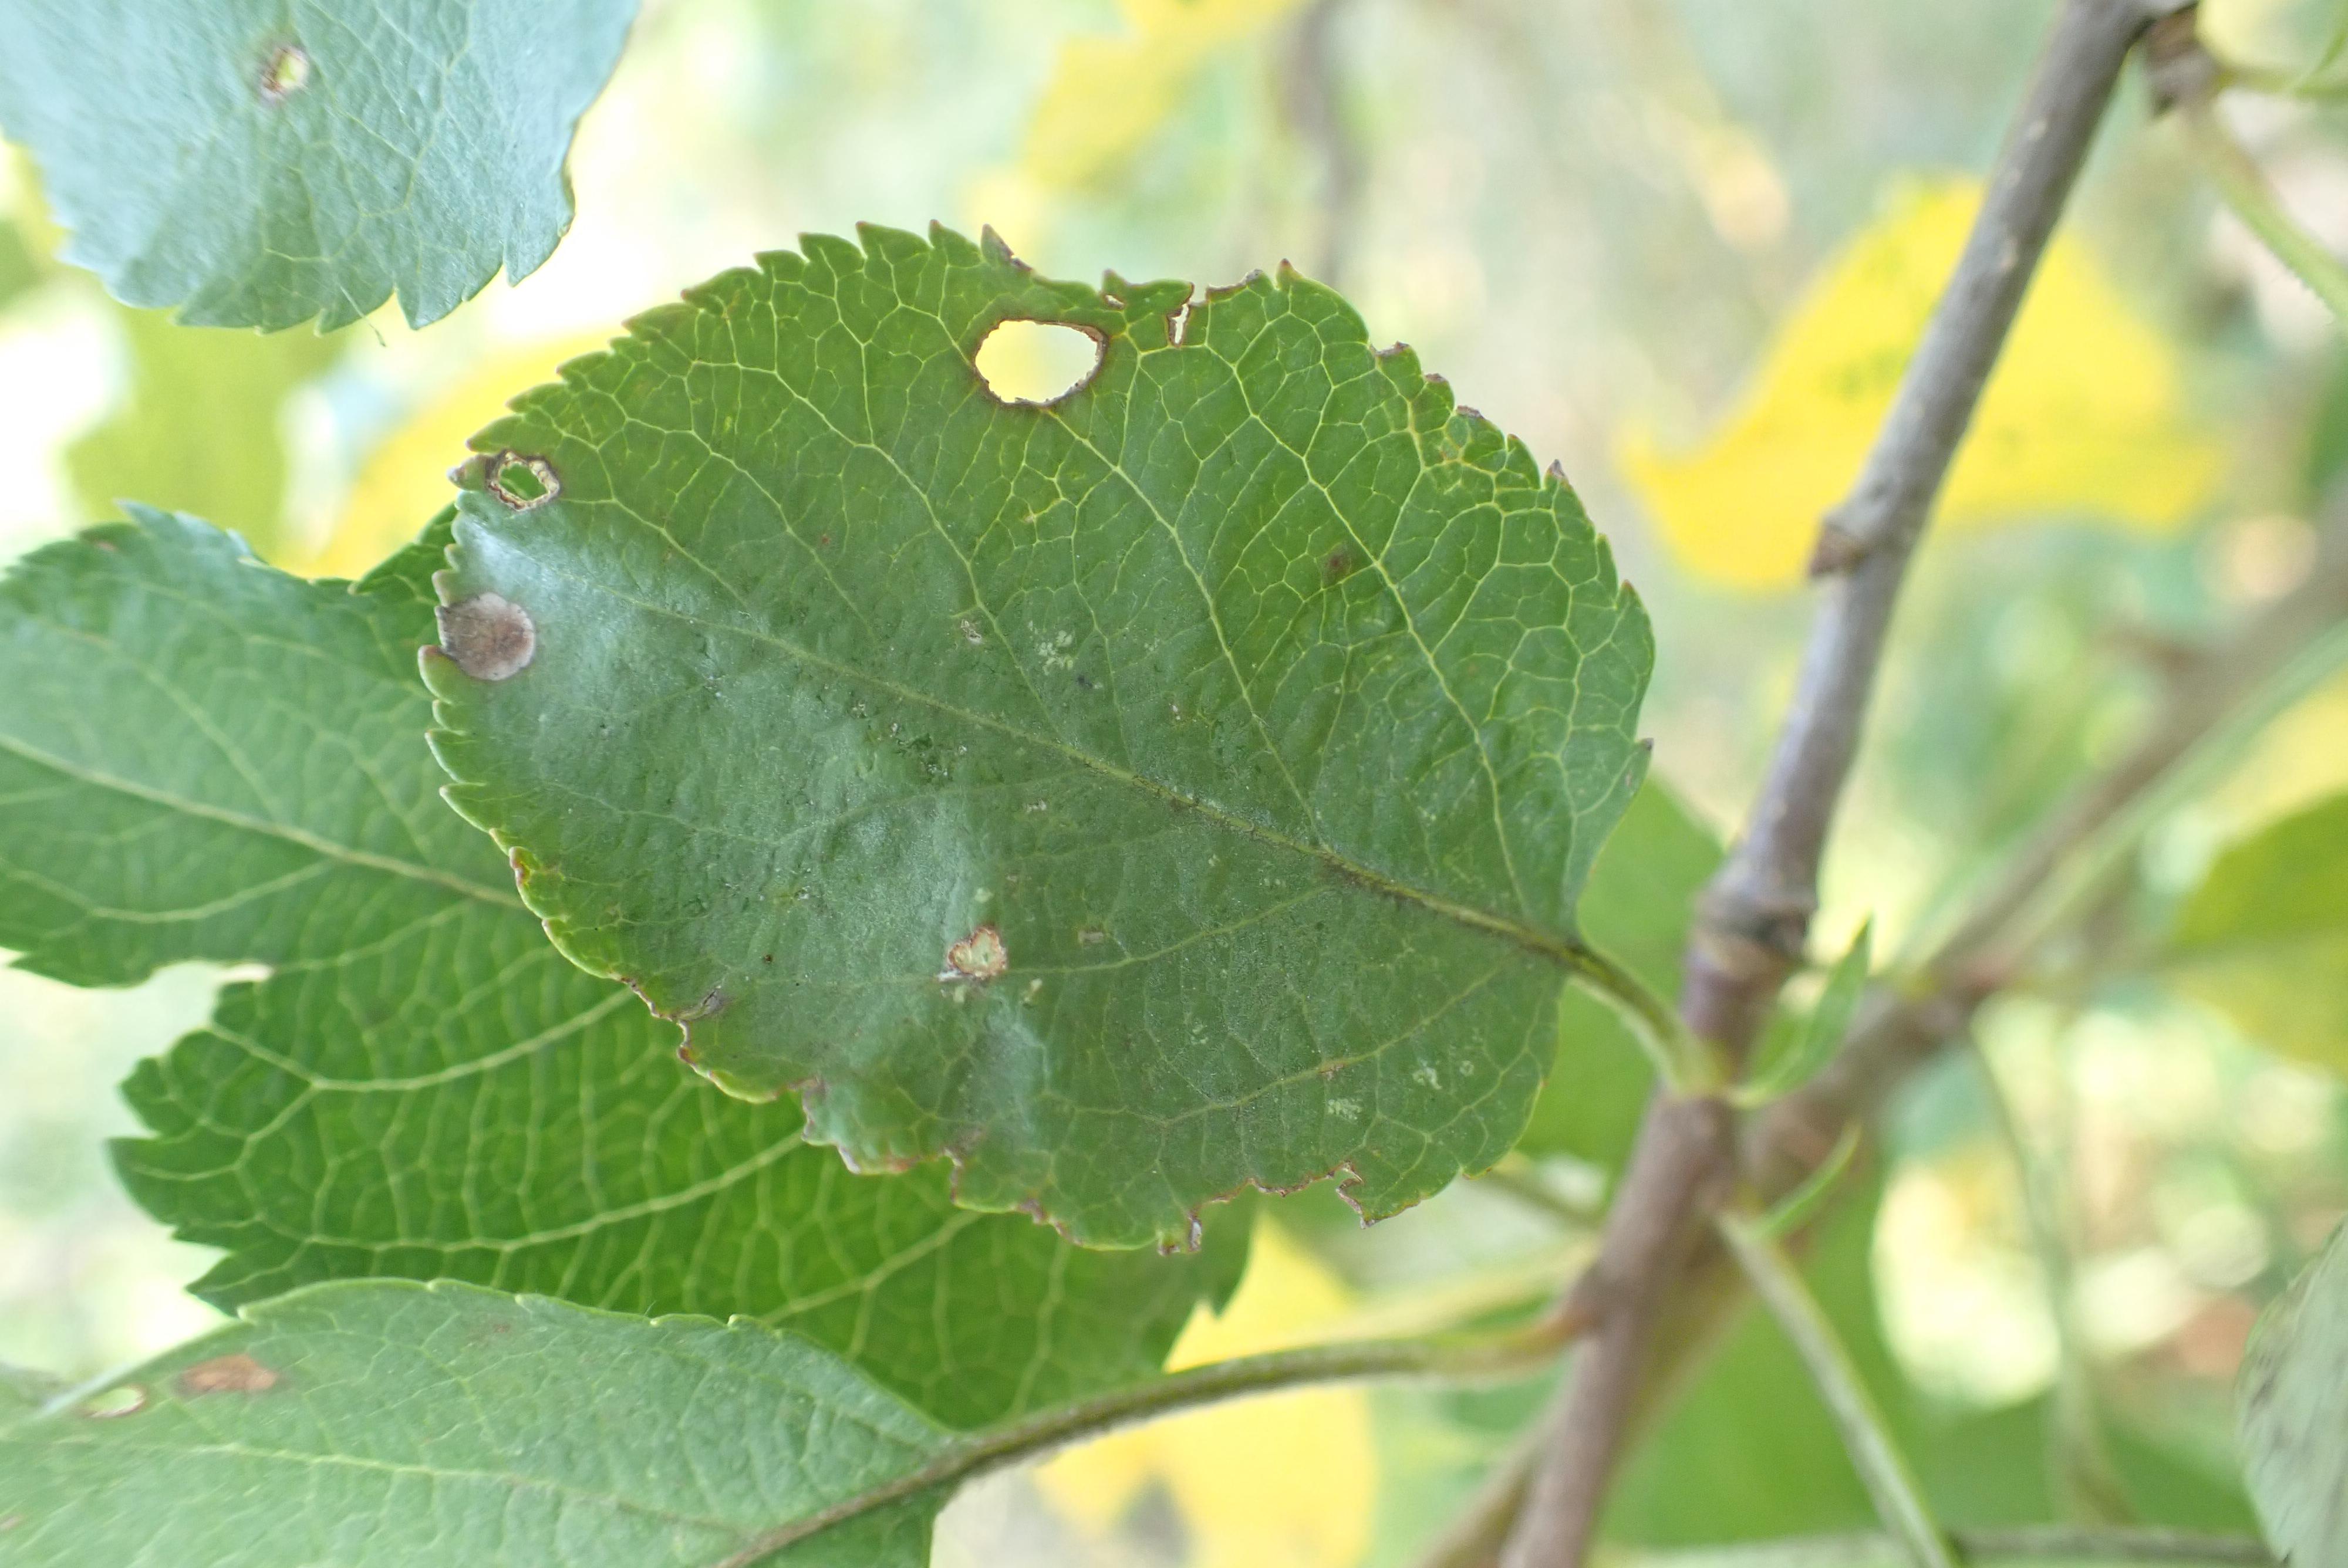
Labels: scab, frog_eye_leaf_spot